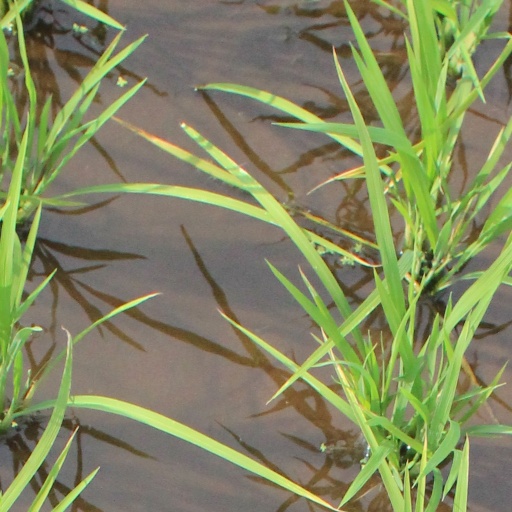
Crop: rice